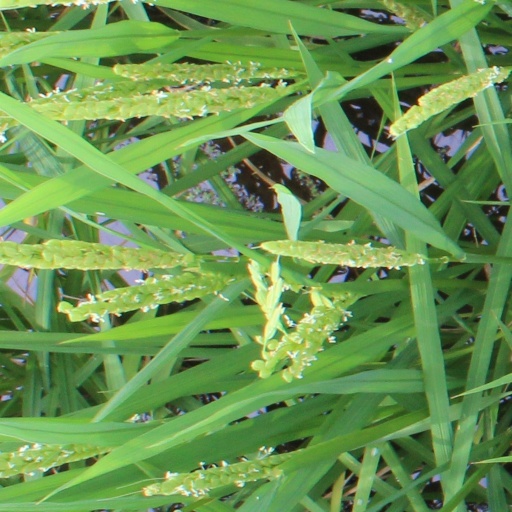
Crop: rice